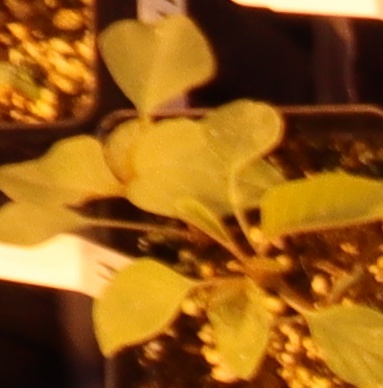
Label: Palmer Amaranth